Romeo, Michigan

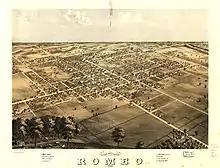
Panoramic map of Romeo with list of landmarks, 1868

Romeo once served as a trading center for the timber industry, and had many mills processing lumber from the region. Many wealthy timber families resided there. Dozens of stately Victorian mansions survive. Romeo is distinct in the area for having a fairly robust, traditional downtown, which has never suffered a major fire. Because of this, some stores and restaurants downtown have features such as original tin ceilings from the Civil War. In the early 20th century, Romeo was the site of an early business devoted to the new automobile industry: the Detroit Auto Vehicle Company operated here from 1904 until 1908.